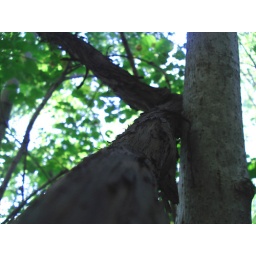
I was walking in the park near my house when I saw this vine. I had to take a picutre.